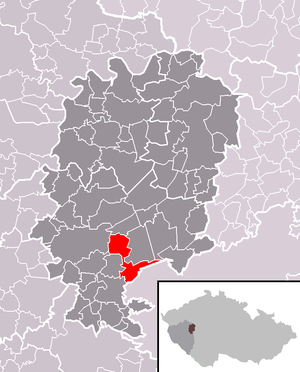
Dobřív est une commune du district de Plzeň-Sud, dans la région de Plzeň, en République tchèque. Sa population s'élevait à 1 264 habitants en 2018.